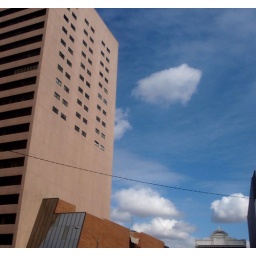
clouds in the sky